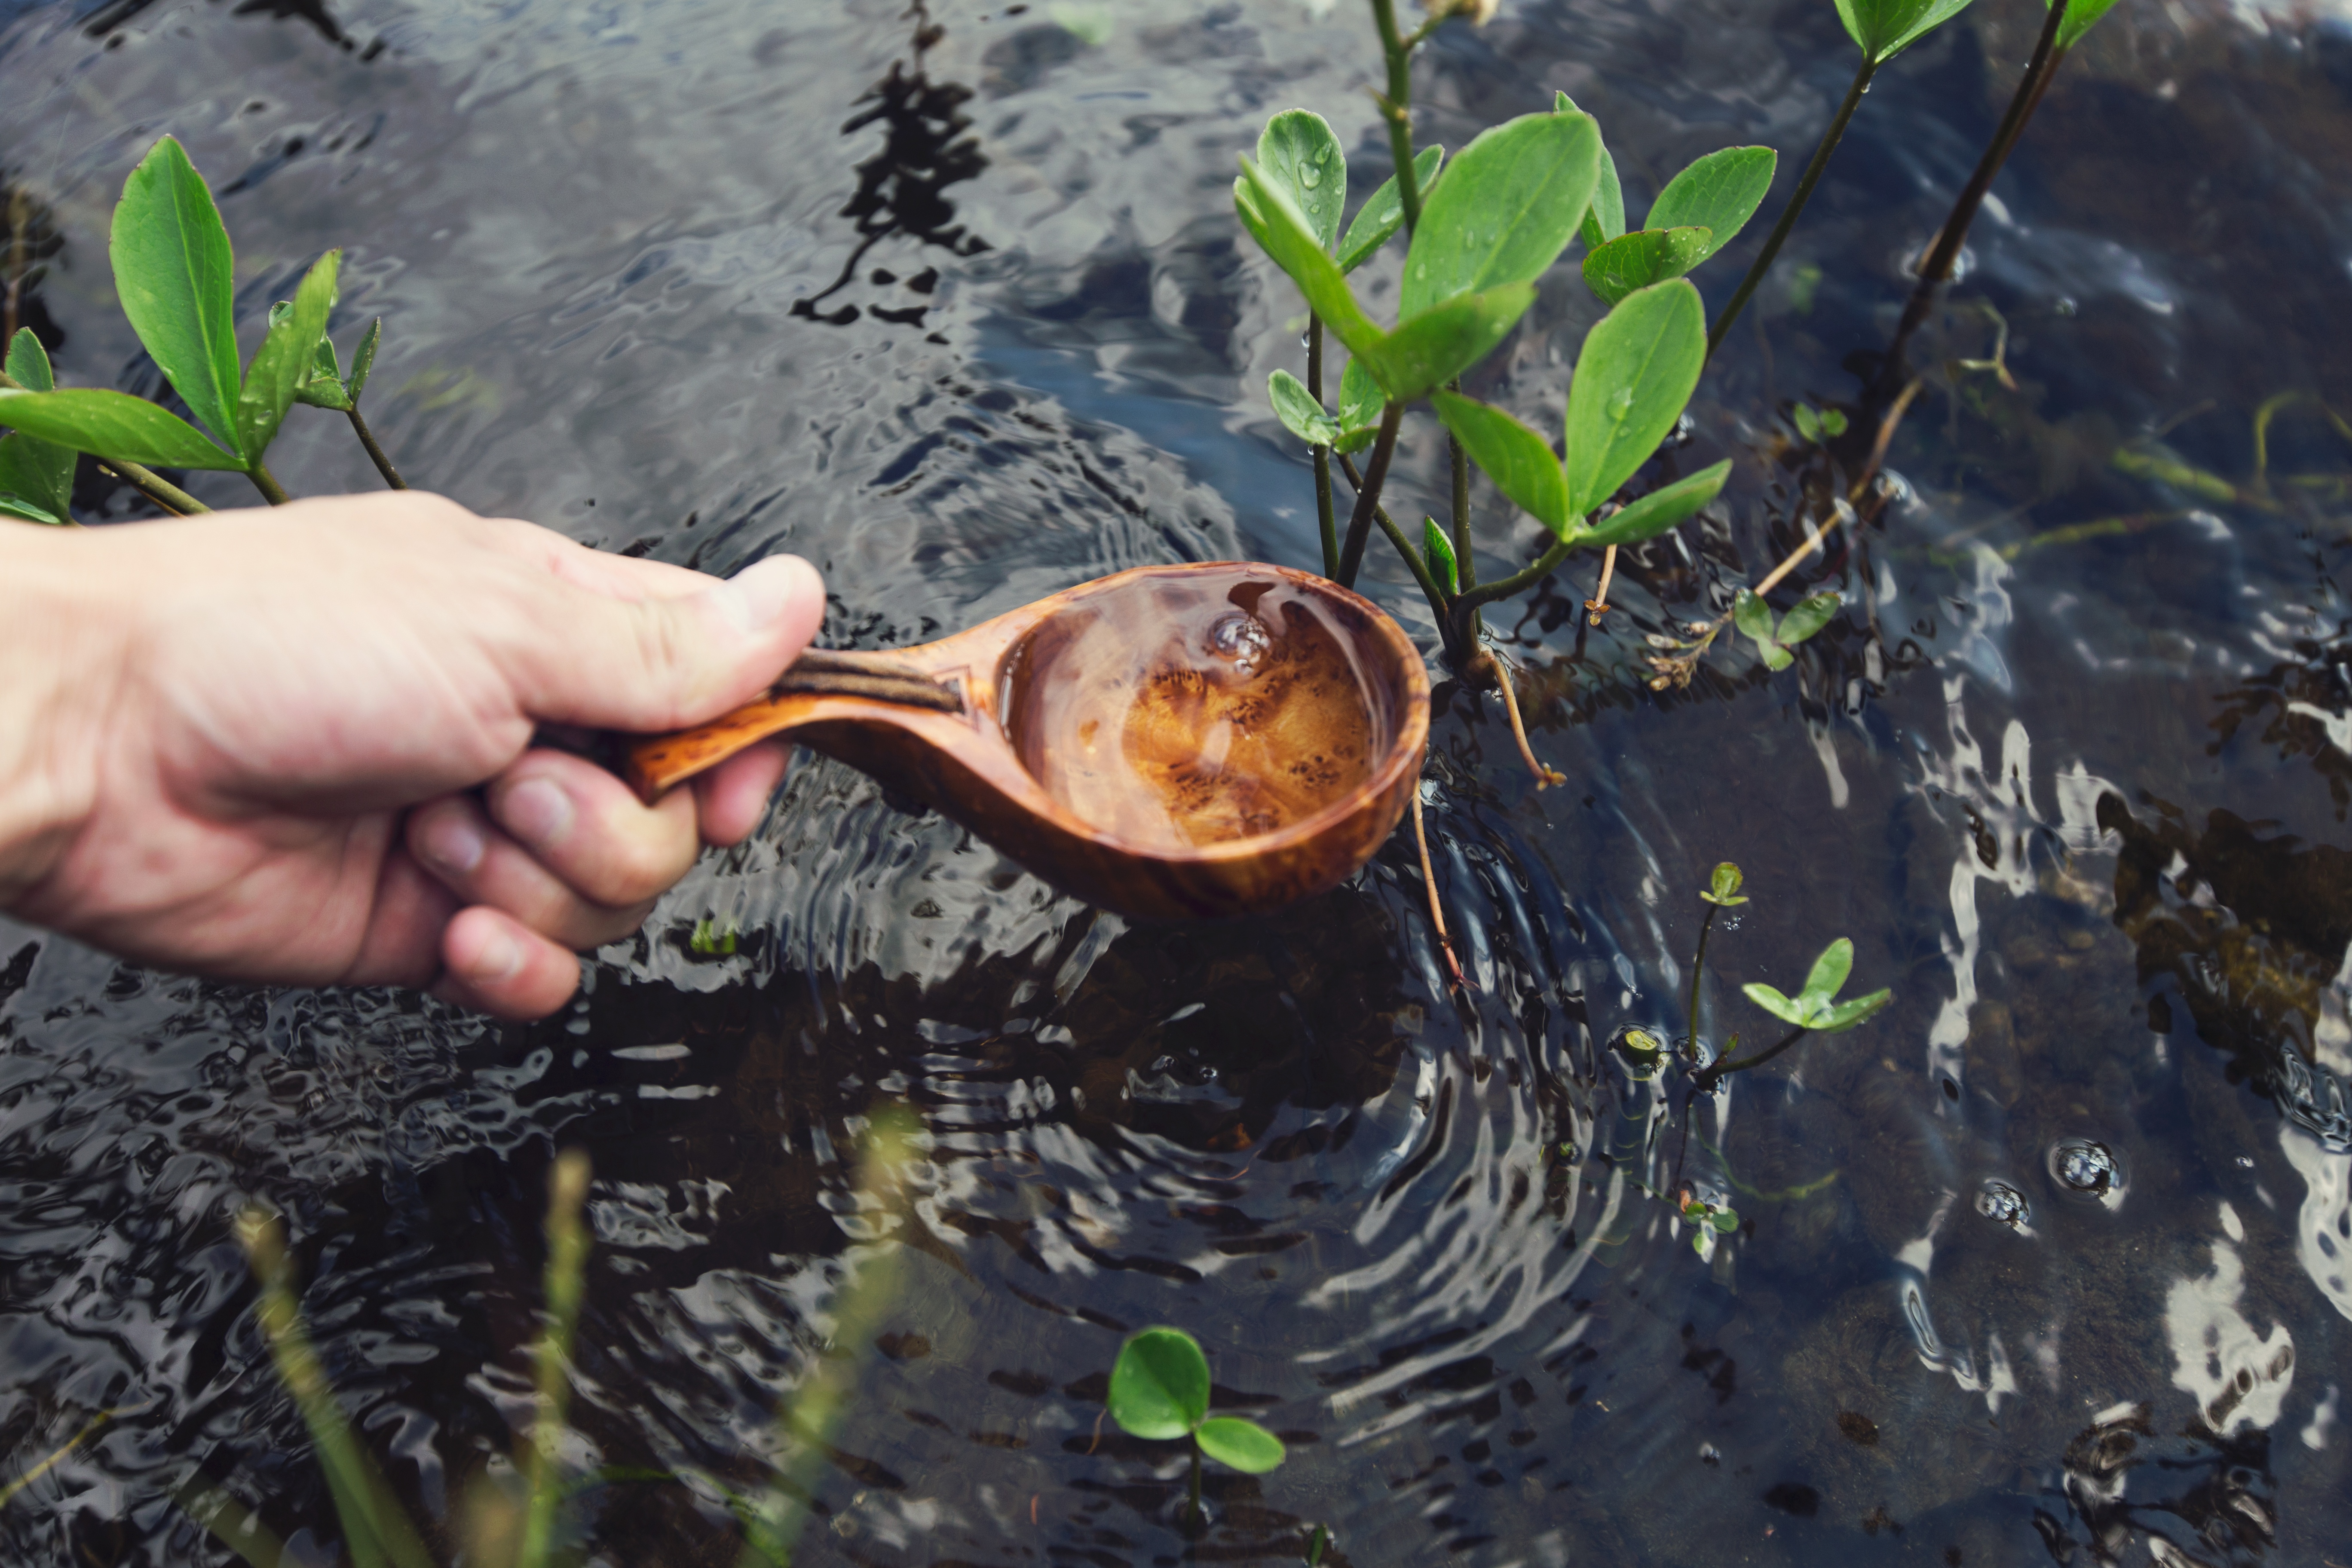
hand, water, leaf, organism, tree, soil, plant, tableware, reflection, spoon